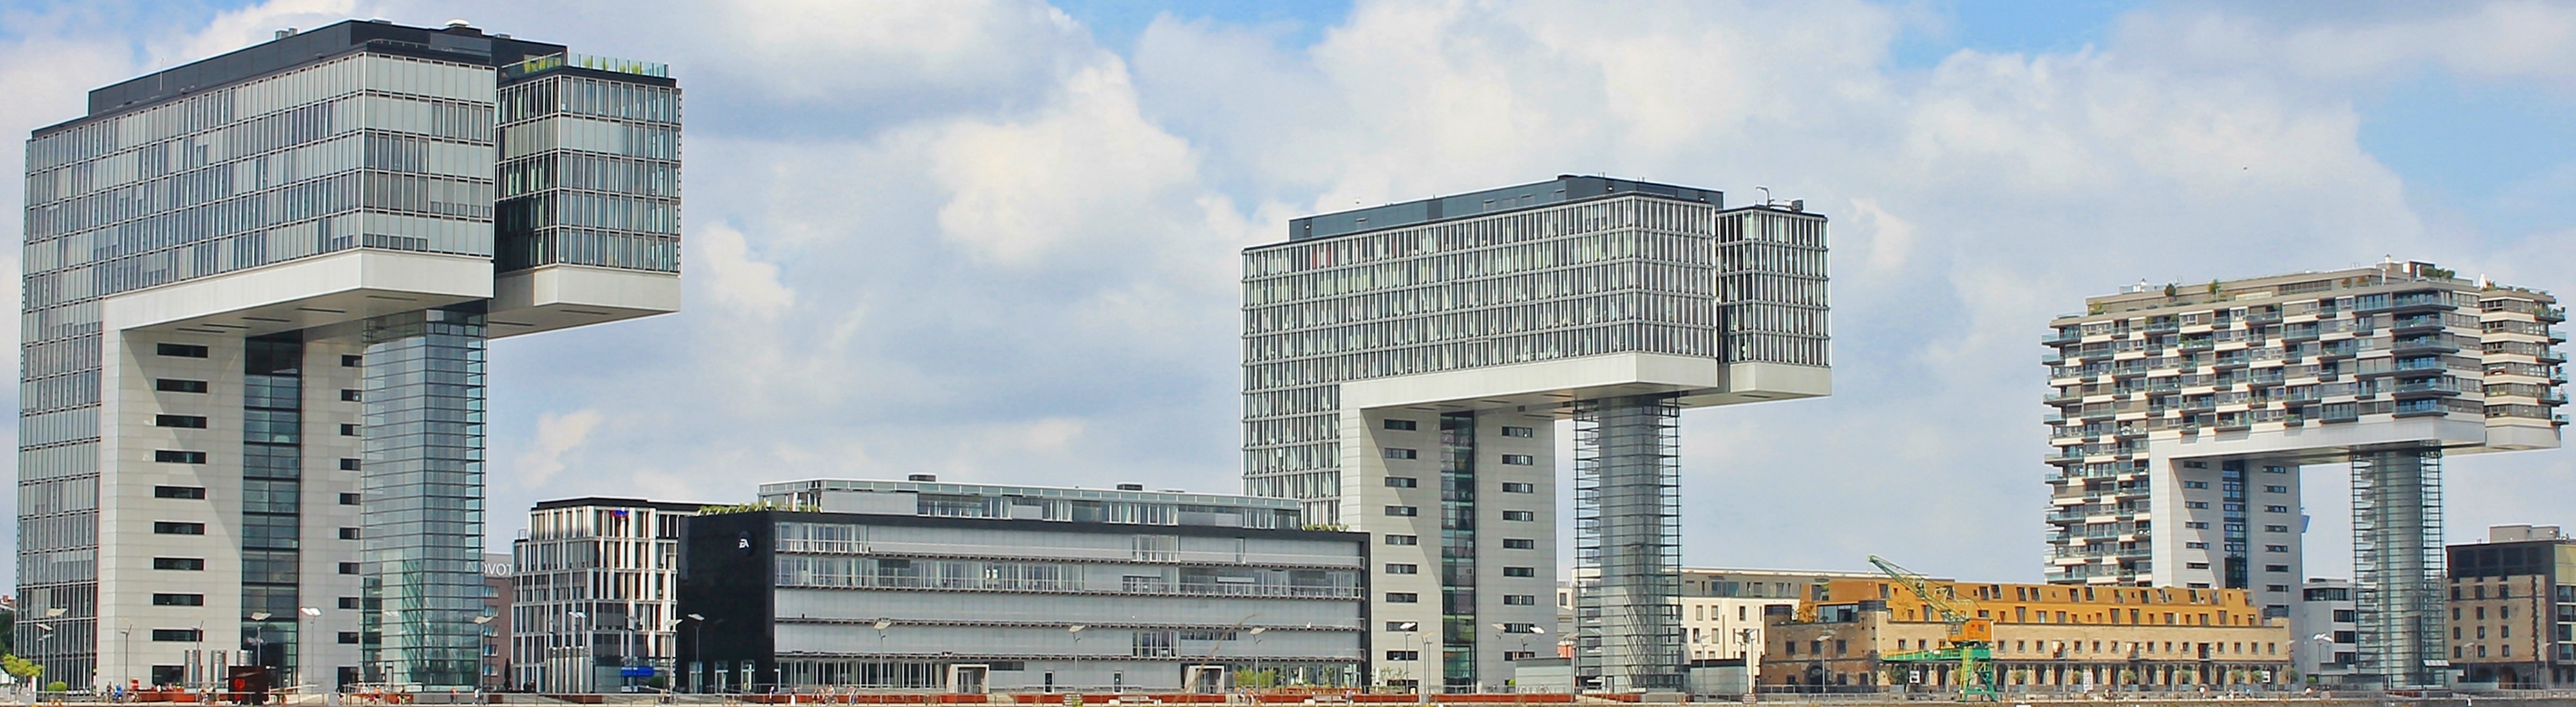
architecture, skyline, building, city, skyscraper, river, cityscape, panorama, downtown, plaza, landmark, facade, modern, office building, tower block, public transport, modern architecture, background image, background, skyscrapers, homes, houses, germany, cologne, waters, commercial building, spectacular, headquarters, rhine, metropolis, condominium, neighbourhood, customs port, crane homes, rhine river, glass window, view of the rhine, rheinauhafen, office buildings residential buildings, steel truss structure, spectacular building form, tectonic concept, residential area, human settlement, metropolitan area, mixed use